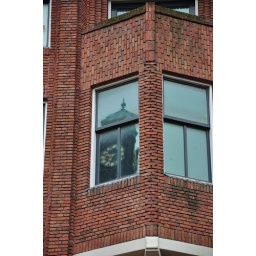
Day 018 - 06-10-2010Holland - AmsterdamThe refection of a clock tower in window, an attempt to be a little artistic.